Peter Emshwiller

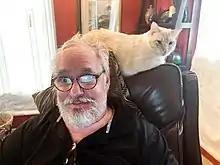
Emshwiller at home with his cat

Peter Robert "Stoney" Emshwiller is an American novelist, artist, magazine editor, filmmaker, screenwriter, and actor. He is perhaps best known for his viral video "Later That Same Life" (a teaser for the full-length film of the same name, now in pre-production), which featured him at middle age talking to his actual teenaged self.